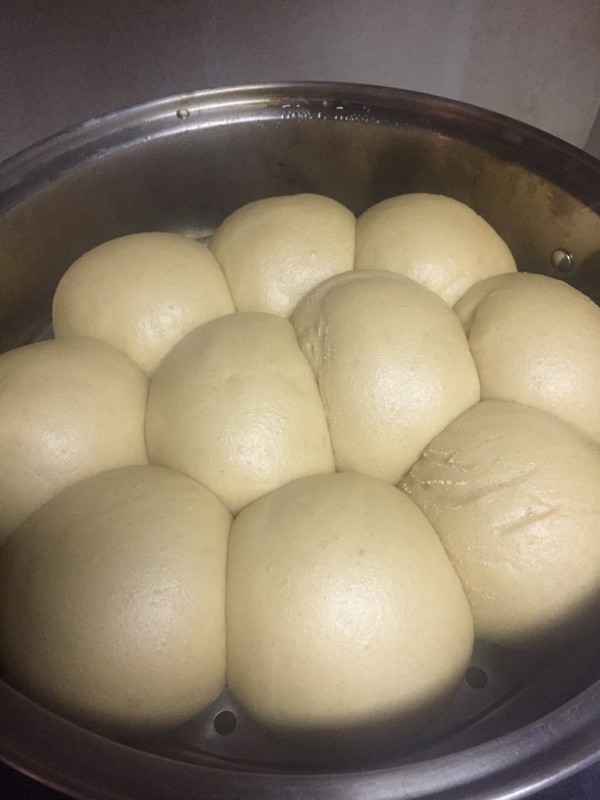
Label: trash